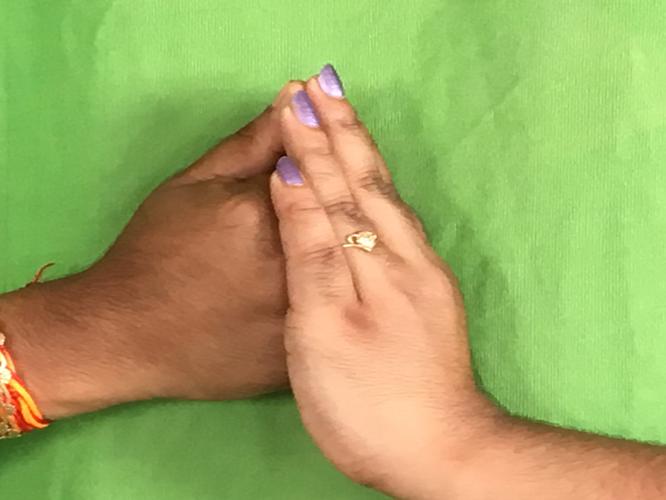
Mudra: Shanka
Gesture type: double_hand